American Heart Association

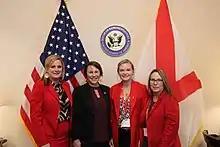
Representatives from the American Heart Association meeting with US Representative Martha Roby

In 2012, the AHA renewed its focus on hands-only CPR by carrying out a national campaign to educate more people on how to perform this method. Jennifer Coolidge was a spokesperson for the campaign.